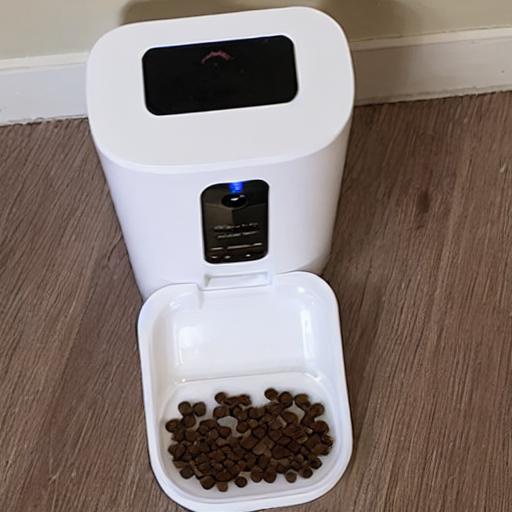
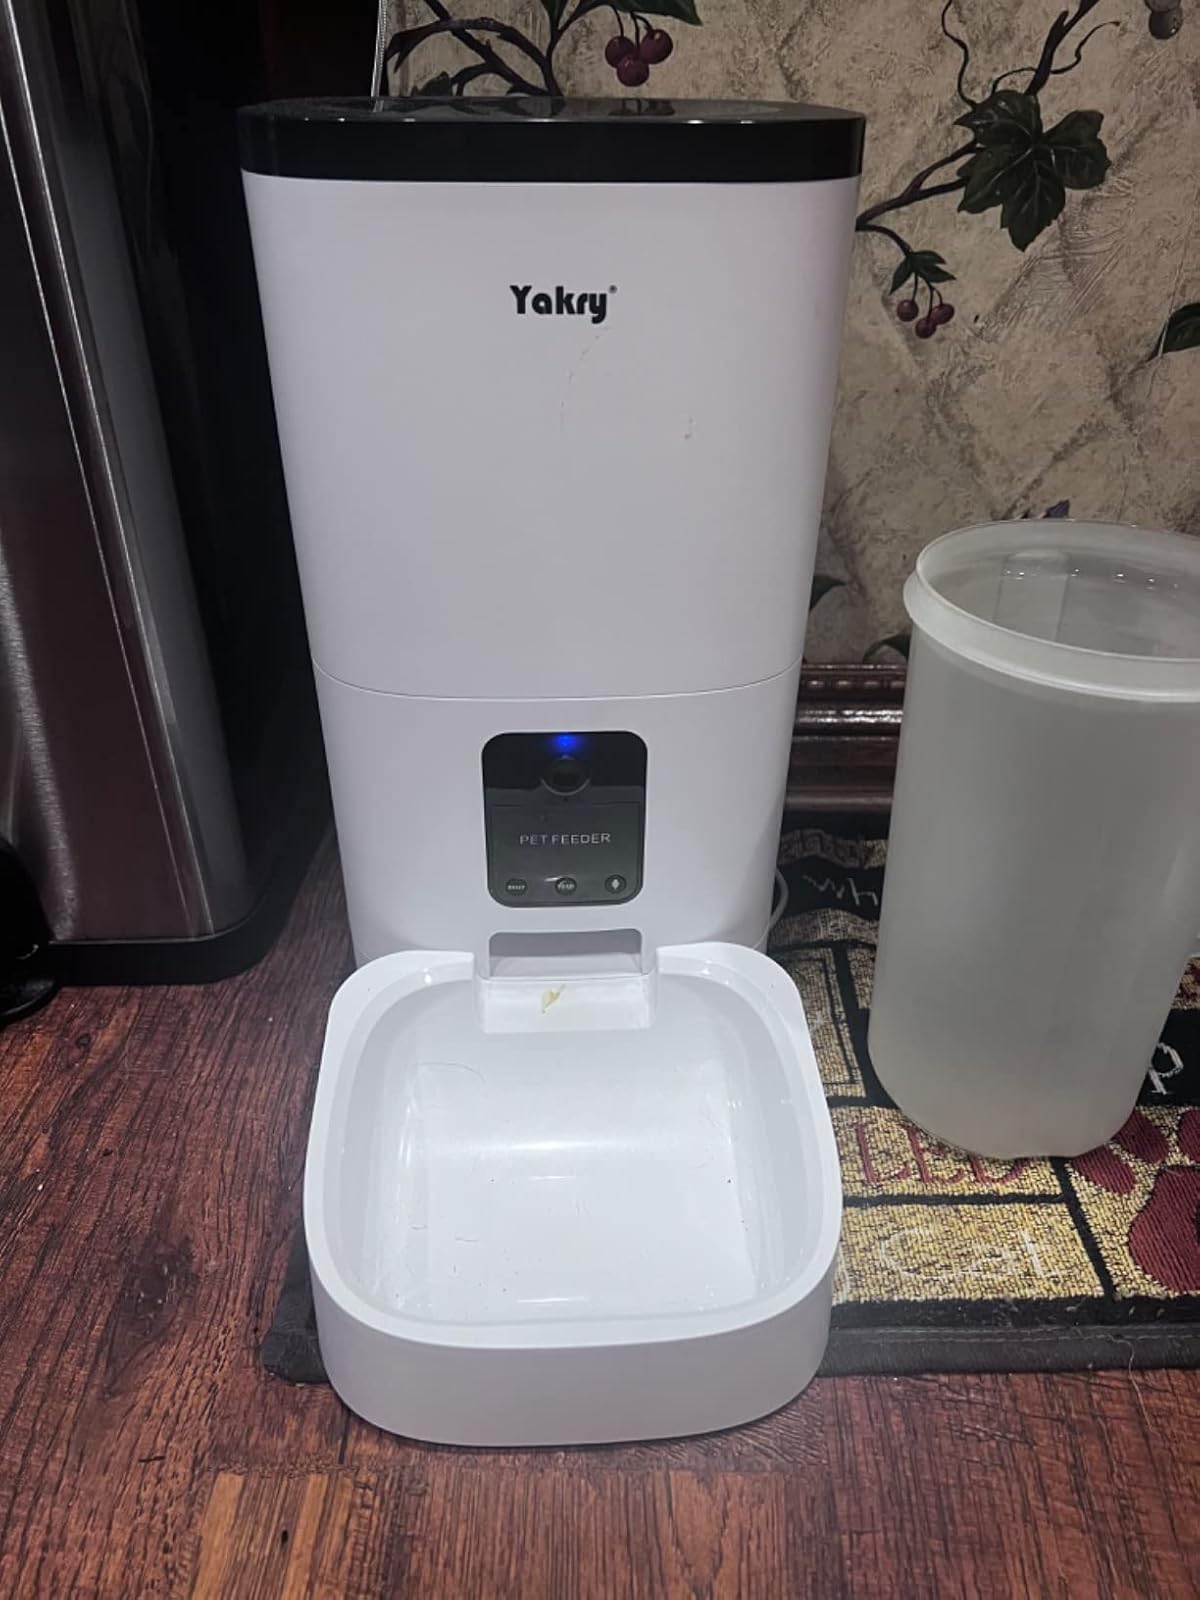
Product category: items_feeder
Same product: no